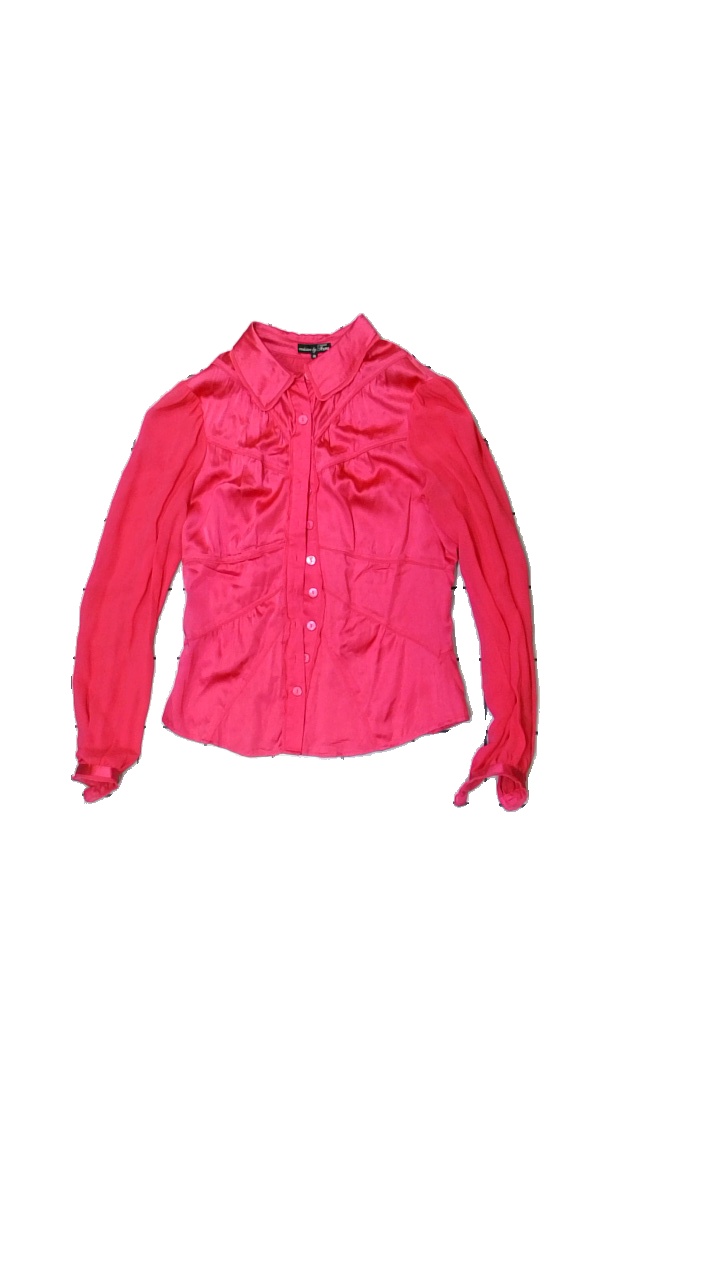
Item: Blazer (Ladies)
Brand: Exlusive By Tara
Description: Pink blouse
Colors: Pink
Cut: Tight
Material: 100% Silk
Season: All
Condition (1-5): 3
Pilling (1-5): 3
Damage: pulled threads
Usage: Recycle
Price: <50